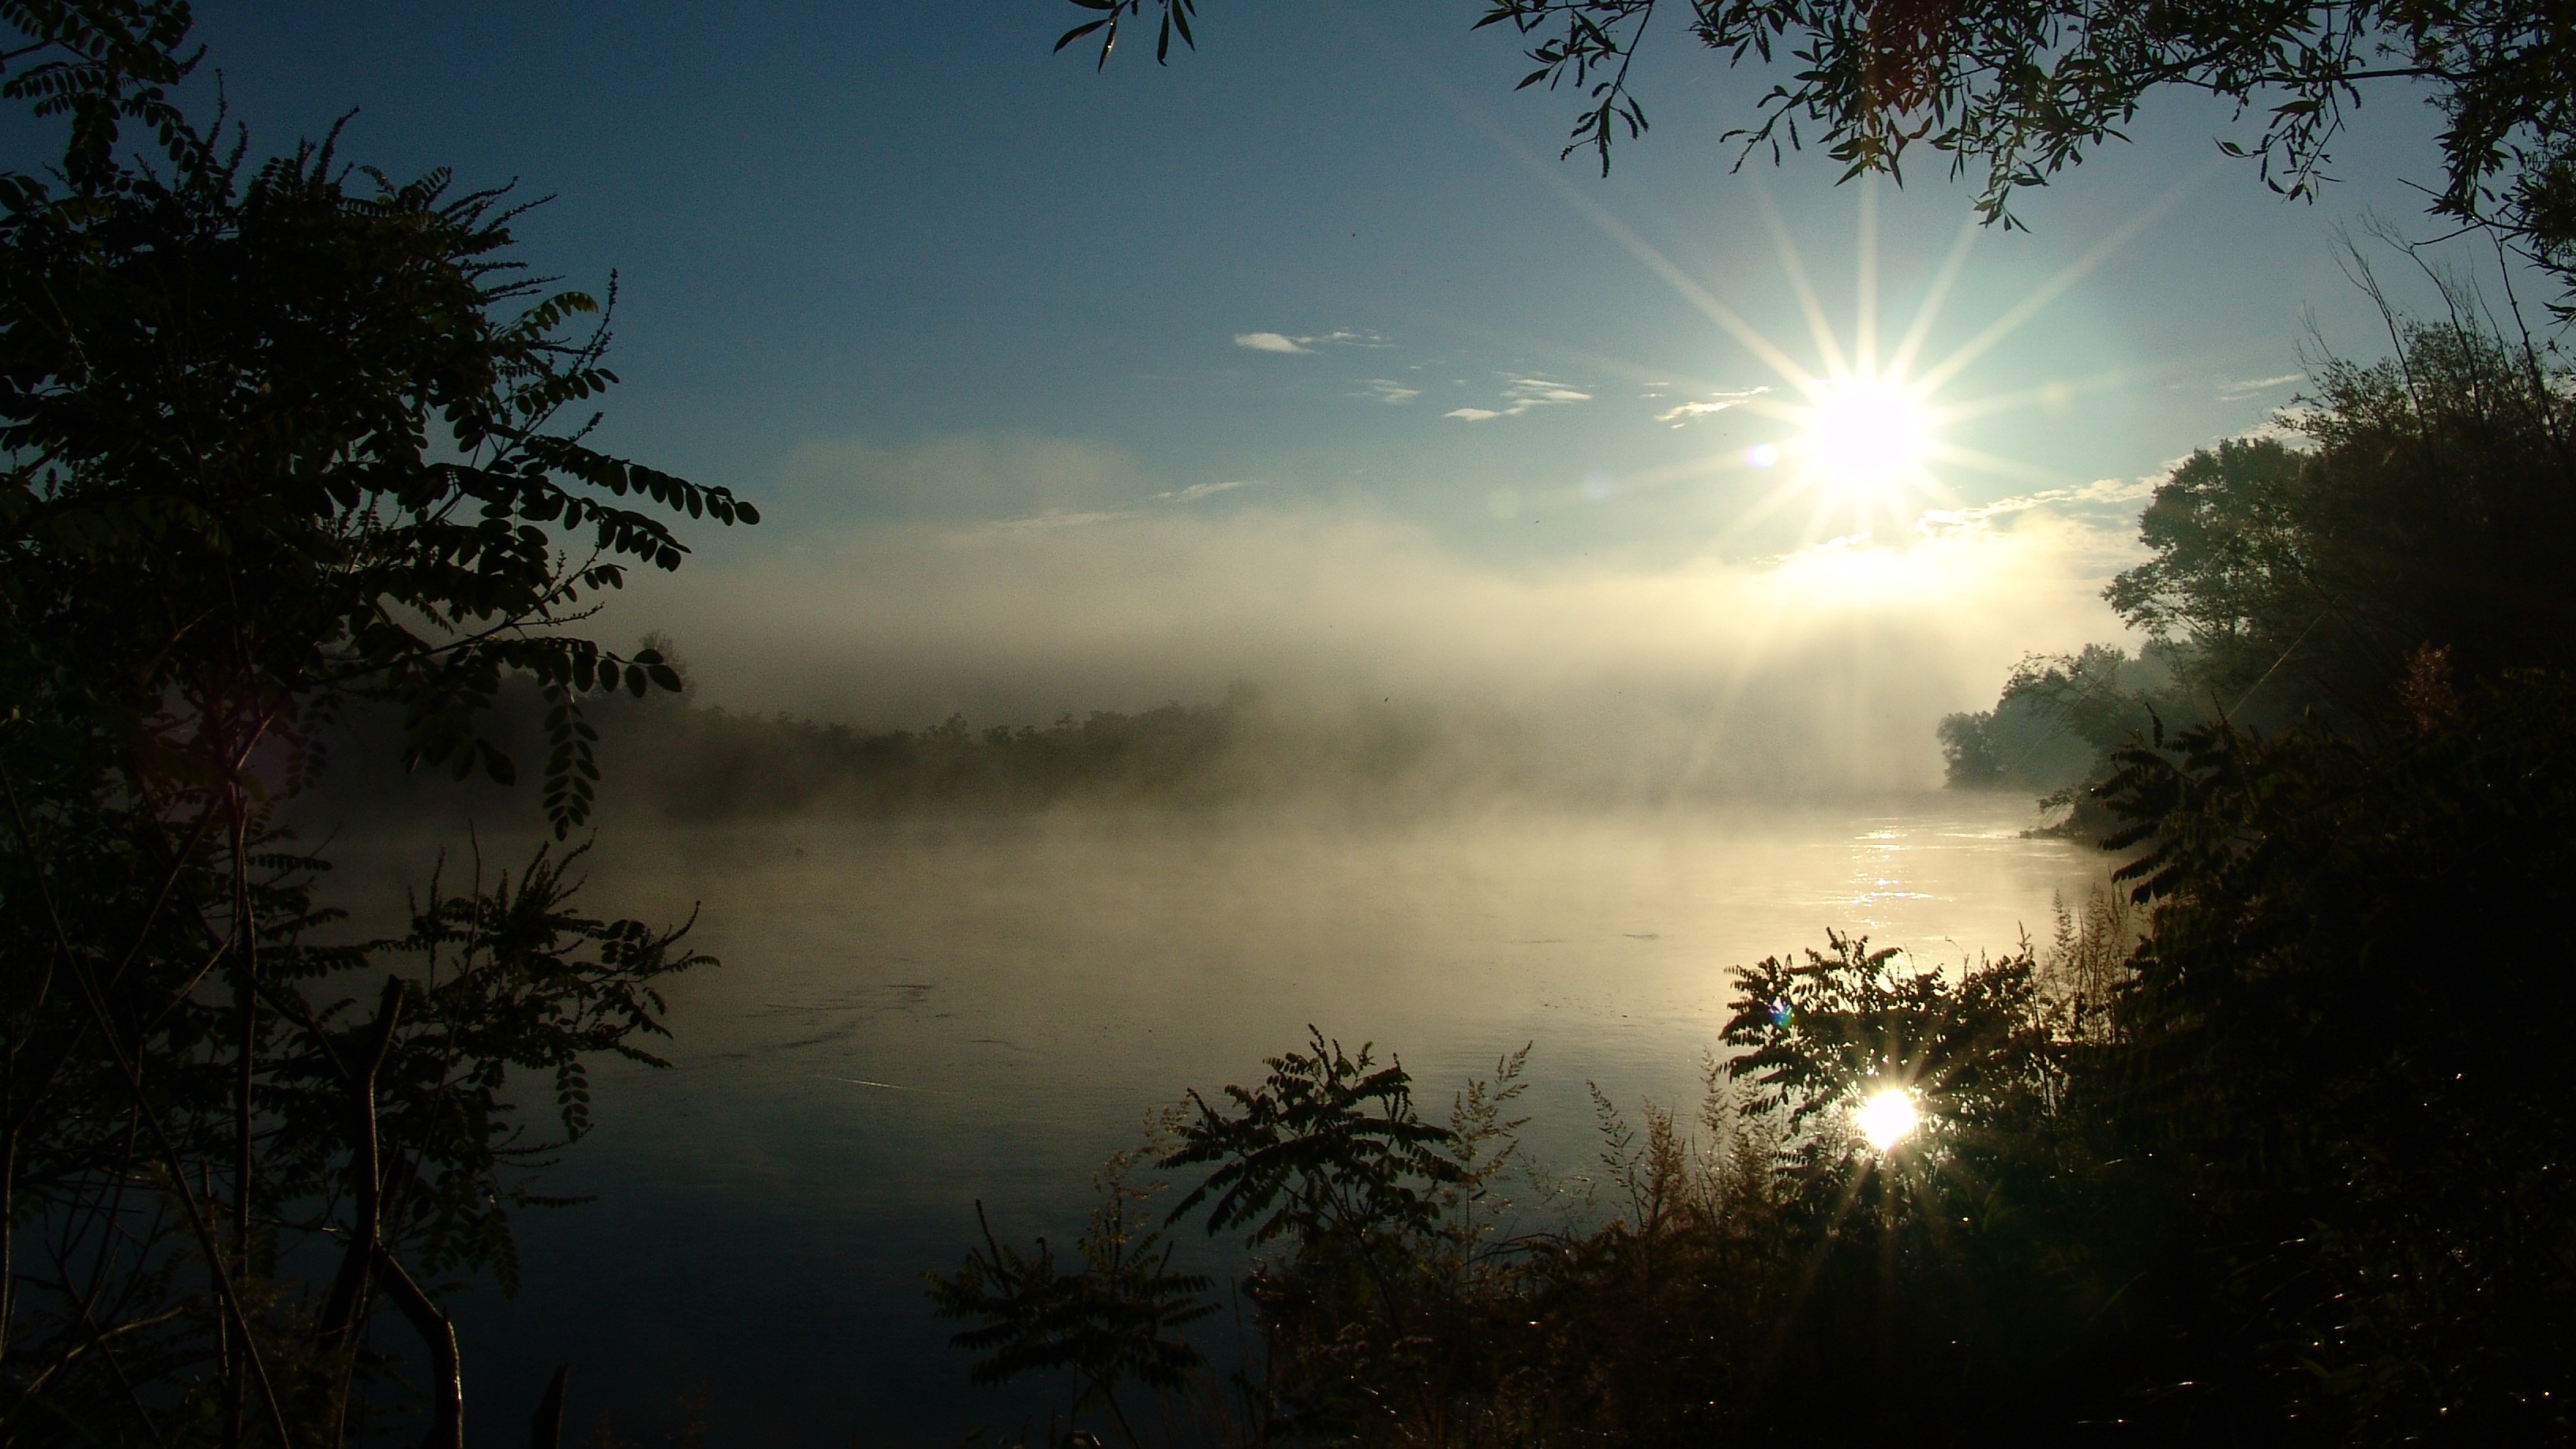
tree, nature, branch, light, cloud, sky, sun, fog, sunrise, sunset, mist, night, sunlight, morning, dawn, atmosphere, river, dusk, evening, reflection, weather, darkness, moonlight, astronomical object, atmospheric phenomenon